Guokui

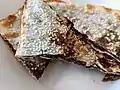
Jingzhou-style "guokui" with red bean paste

The dish is said to have been invented during the Tang dynasty by a laborer who cooked flatbread in his iron helmet over a wood fire. There are many different versions including Shaanxi, Jingzhou (Hubei), Henan, Sichuan, and Gansu.